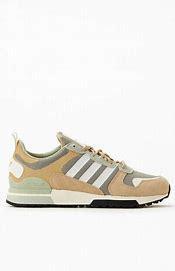
Brand: Adidas
Model: ZX 700 HD